Bill Madden (soldier)

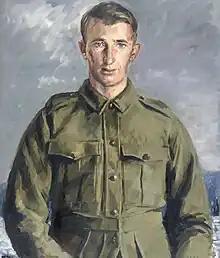
an oil painting portrait from the waist up of a young man in uniform

Madden remained posted as missing in action until 1953 when his family was told of his death. Guthrie and others provided witness statements regarding Madden's courage, and a posthumous recommendation was made for Madden to be awarded the George Cross, the highest award for extraordinary acts of gallantry away from the field of battle that could be awarded to a member of the Australian armed forces at the time. On 27 December 1955, Madden's award of the George Cross was announced in the "London Gazette". The citation read: